Avdotia Istomina

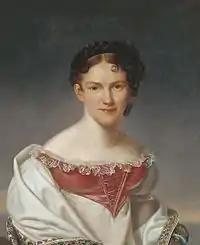
Avdotia Istomina by Henri-François Riesener (1820s)

Evdokia or (informally) Avdotia Ilyinichna Istomina (1799–1848) was a Russian ballerina.